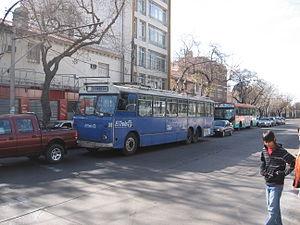
Mendoza est une ville d'Argentine et la capitale de la province de Mendoza. Elle est située au pied des Andes, à 987 km à l'ouest de Buenos Aires, non loin de la frontière chilienne. Sa population s'élevait à 115 041 habitants en 2010, mais son aire urbaine en regroupait environ 900 000.